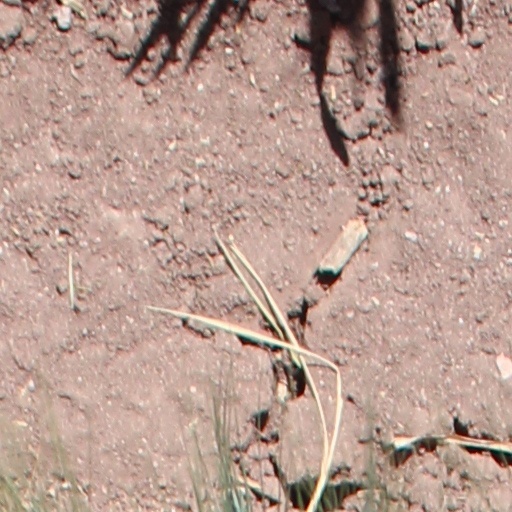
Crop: wheat